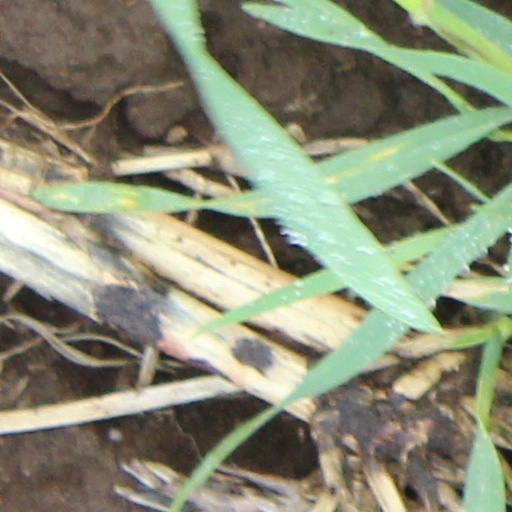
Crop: wheat